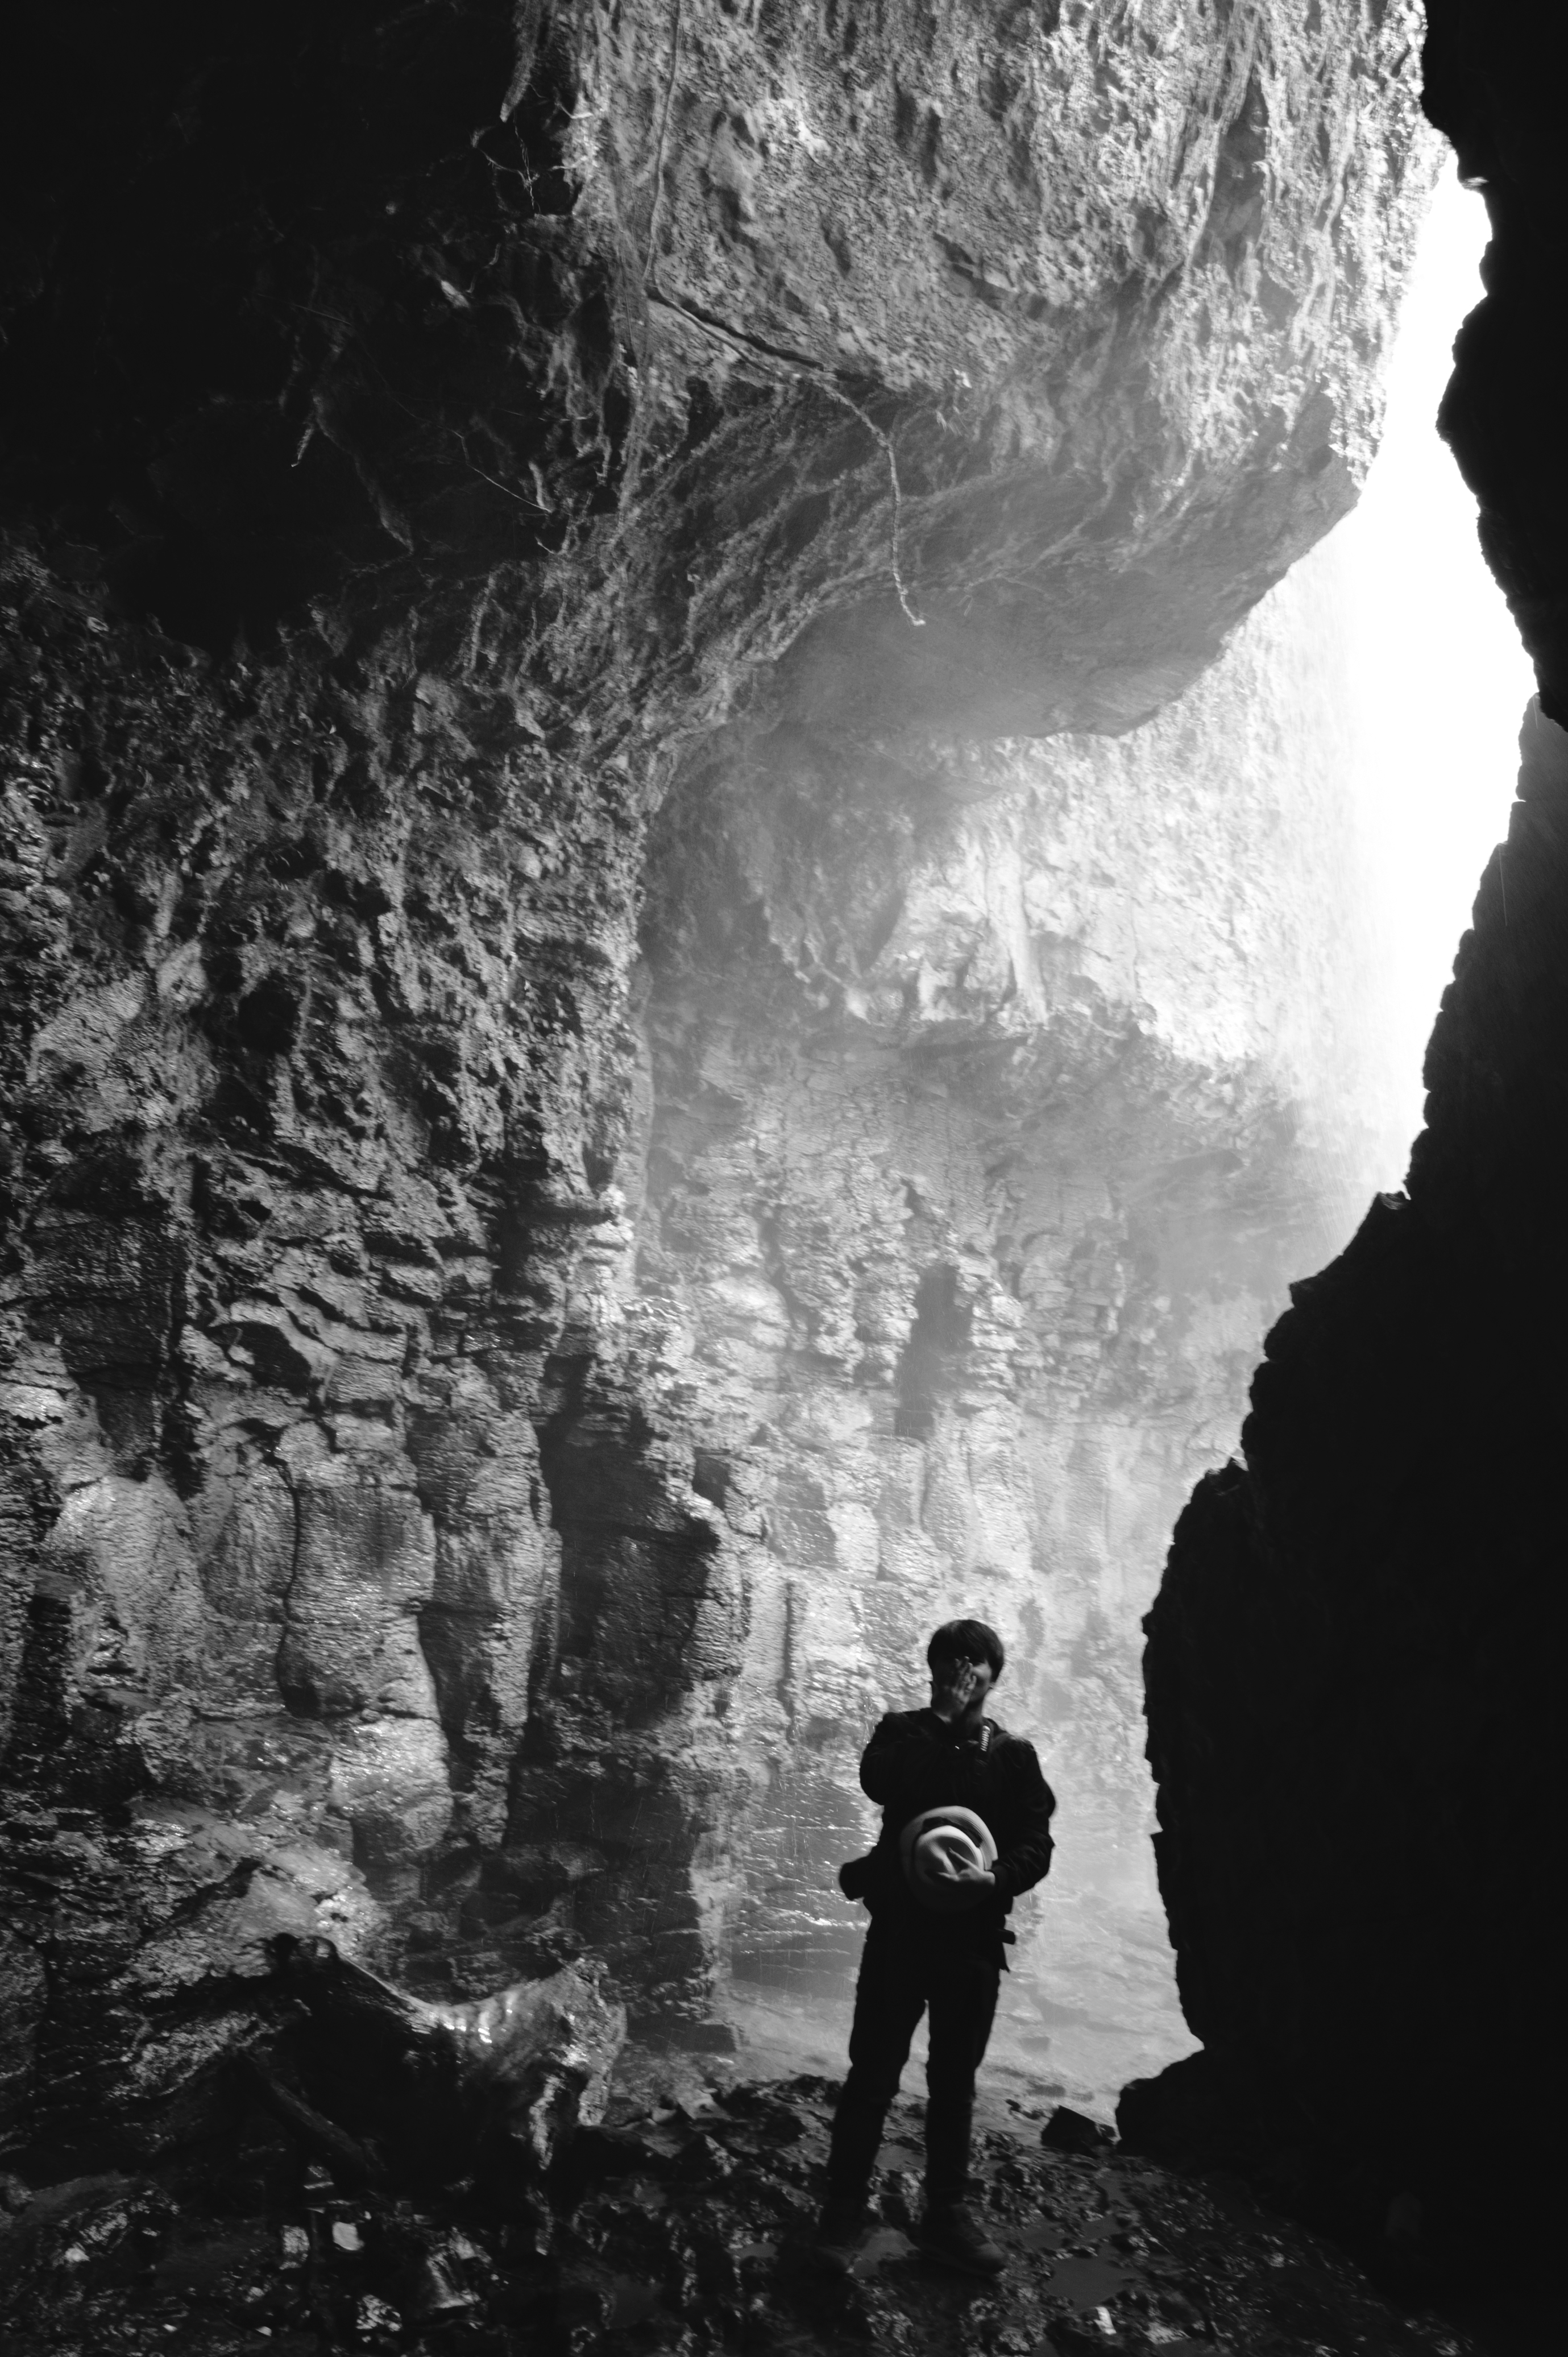
landscape, natural, white, black and white, nature, monochrome photography, rock, cave, formation, photography, caving, monochrome, water, geological phenomenon, geology, darkness, tree, sky, stock photography, karst landforms, sea cave, adventure